Andamlak Belihu

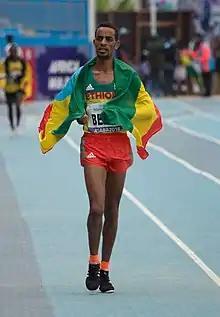
Andamlak Belihu Berta at the 2018 African Championships

Andamlak Belihu (born 20 November 1998) is an Ethiopian long-distance runner. He competed in the 10,000 metres at the 2017 World Athletics Championships, where he finished 10th with a time of 27:08.94. In 2019, he competed in the men's 10,000 metres at the 2019 World Athletics Championships held in Doha, Qatar. He finished in 5th place.